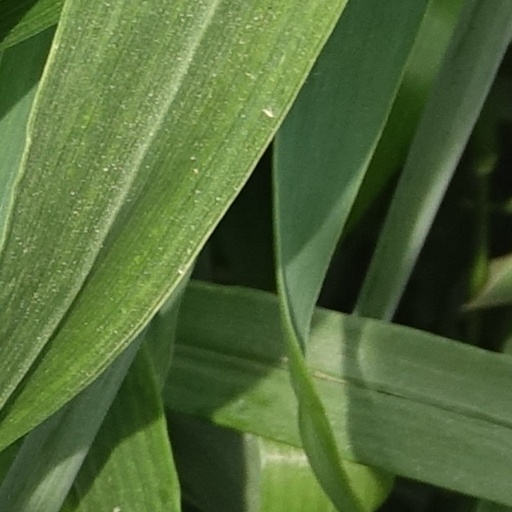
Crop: wheat